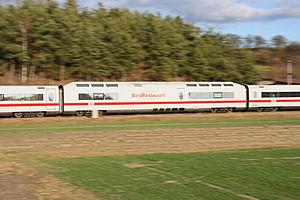
L'Intercity-Express est l'offre « premium » de la Deutsche Bahn, la compagnie de chemin de fer allemande, et désigne à la fois le train en tant que matériel et la ligne commerciale sur laquelle le train circule.